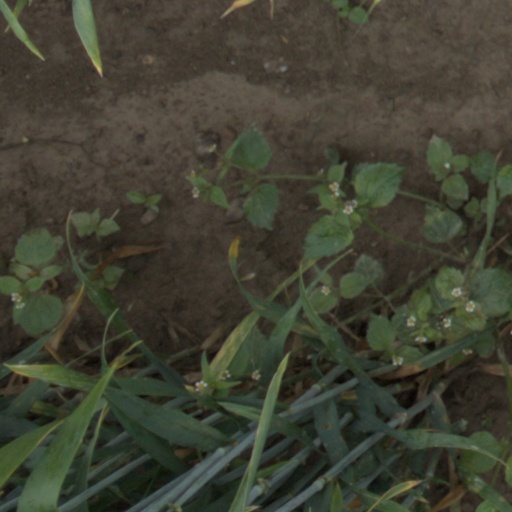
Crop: wheat